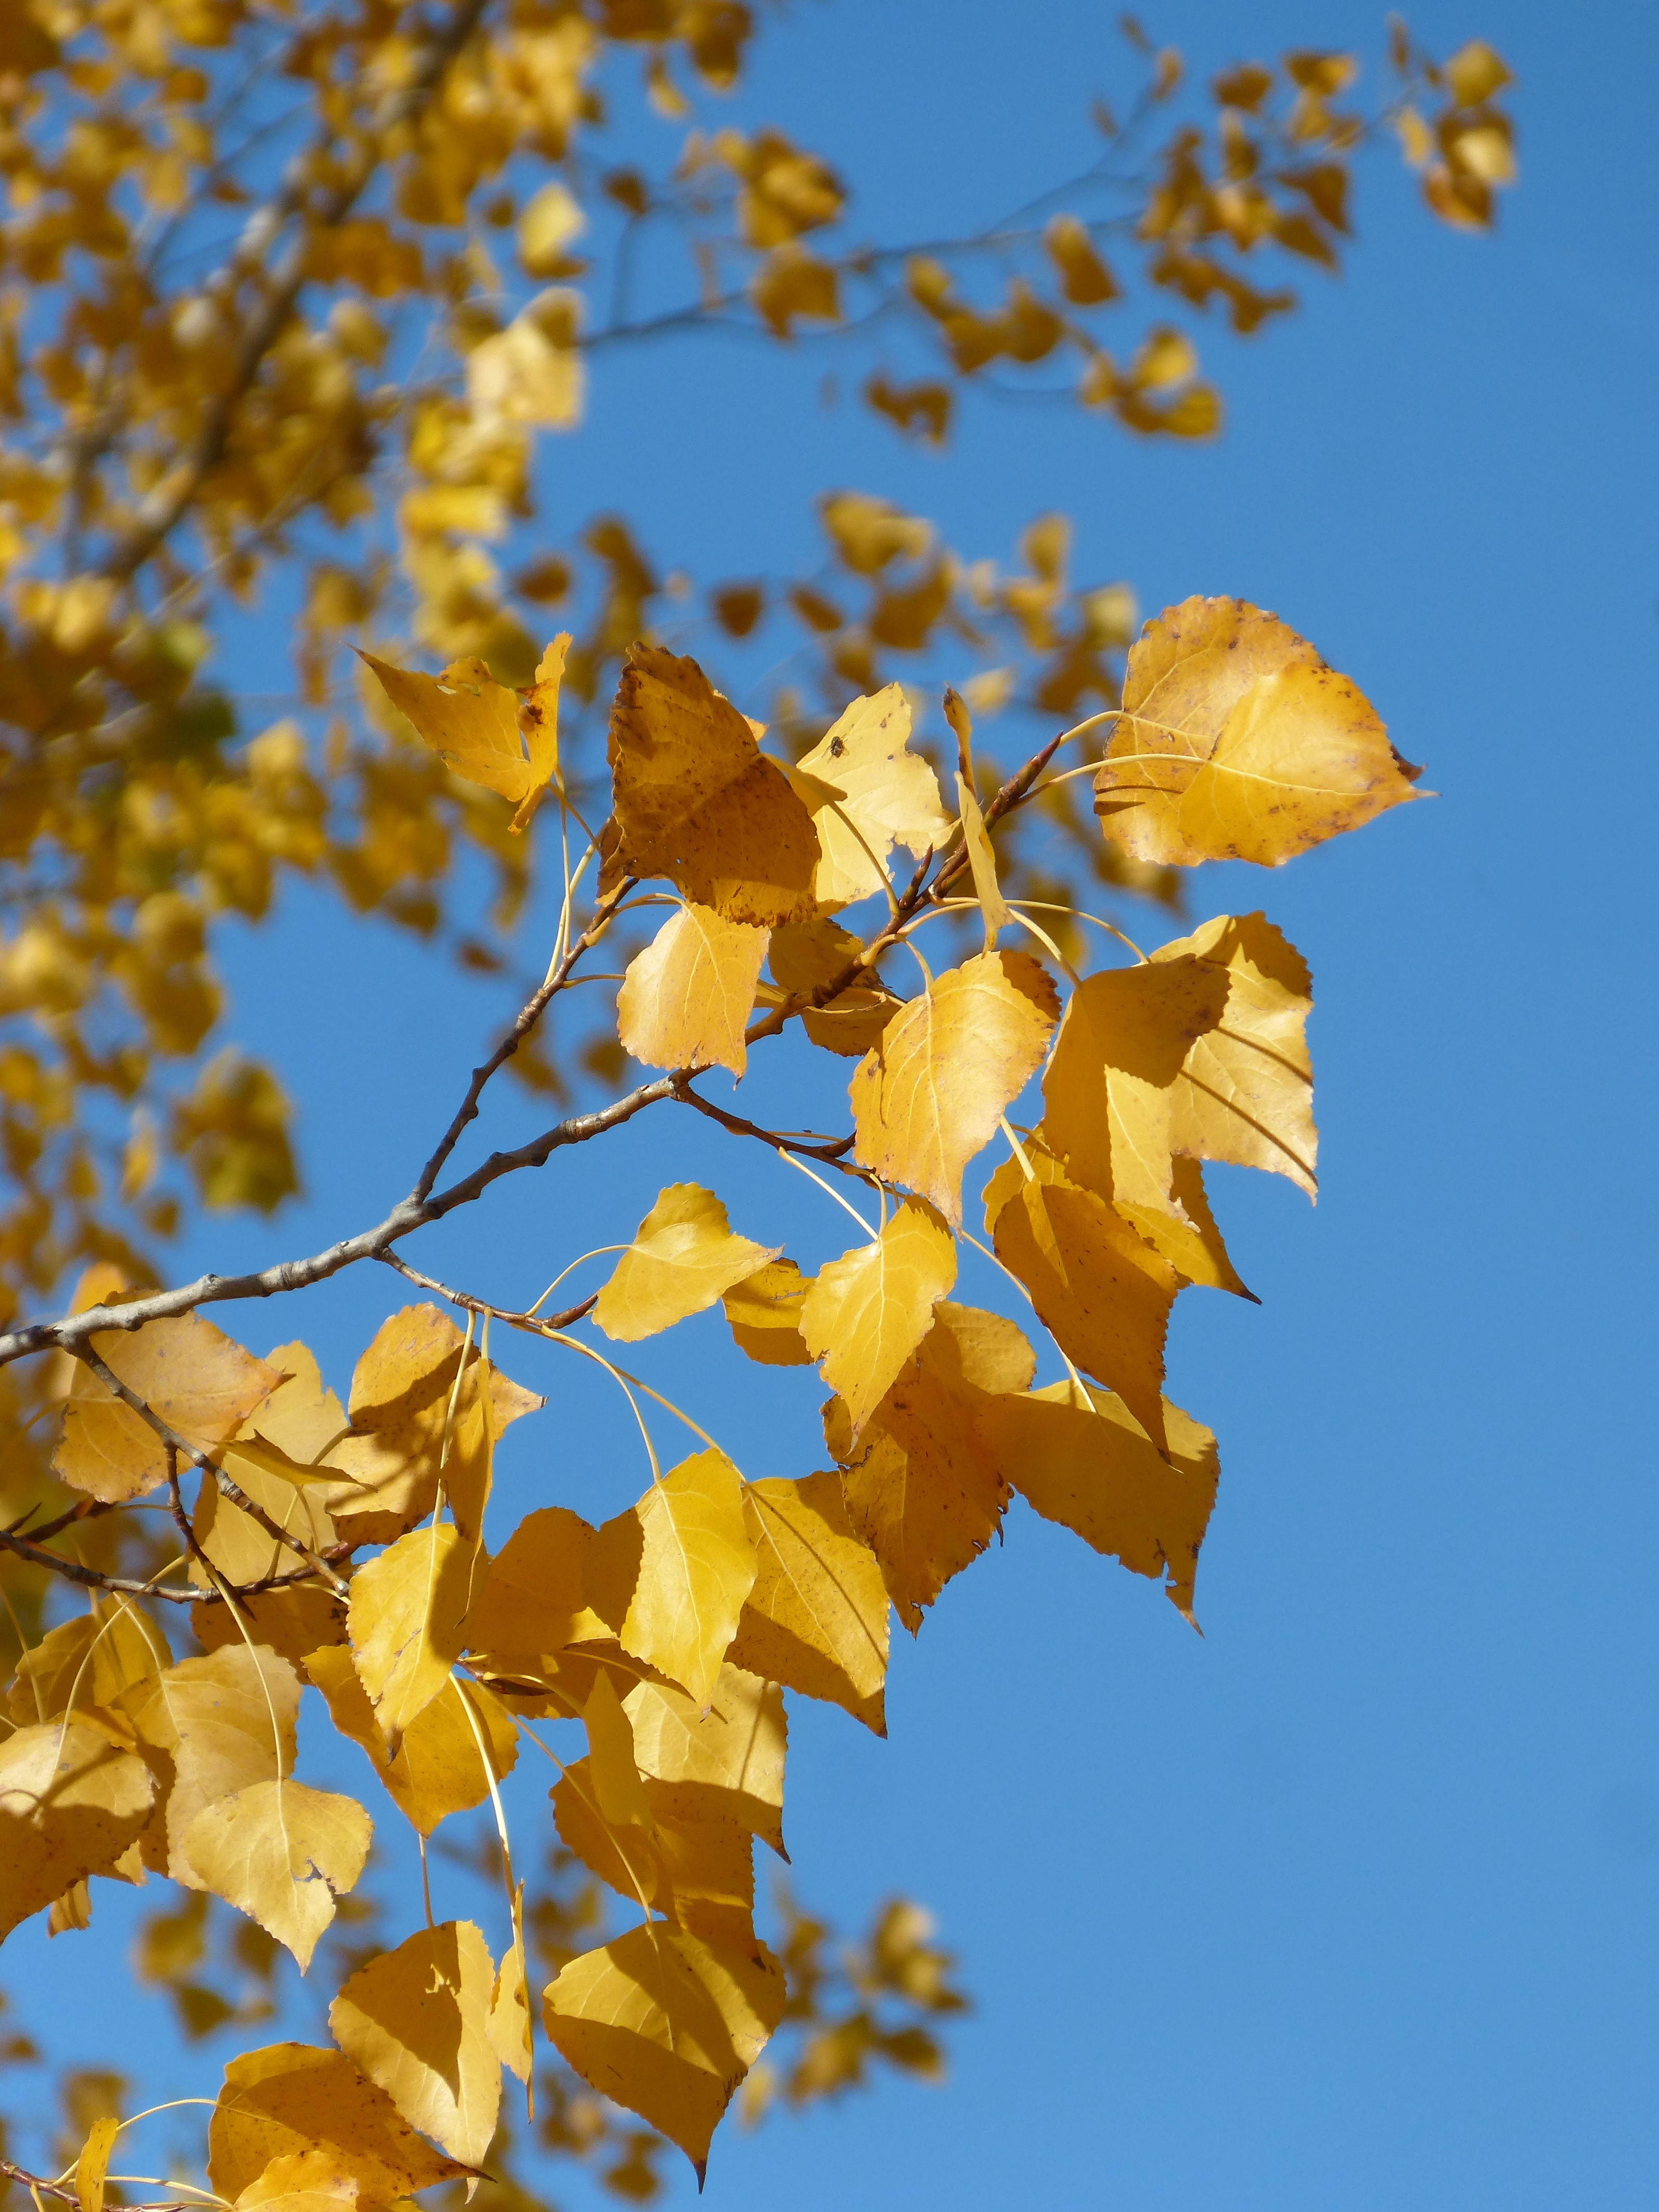
tree, branch, plant, sunlight, leaf, flower, autumn, yellow, season, yellow leaves, poplar, falling leaves, flowering plant, maidenhair tree, woody plant, land plant, populus alba